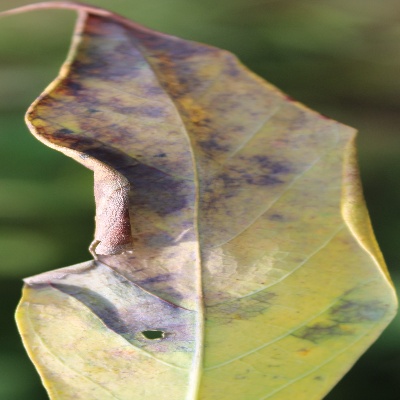
Crop: Cassava
Condition: bacterial blight